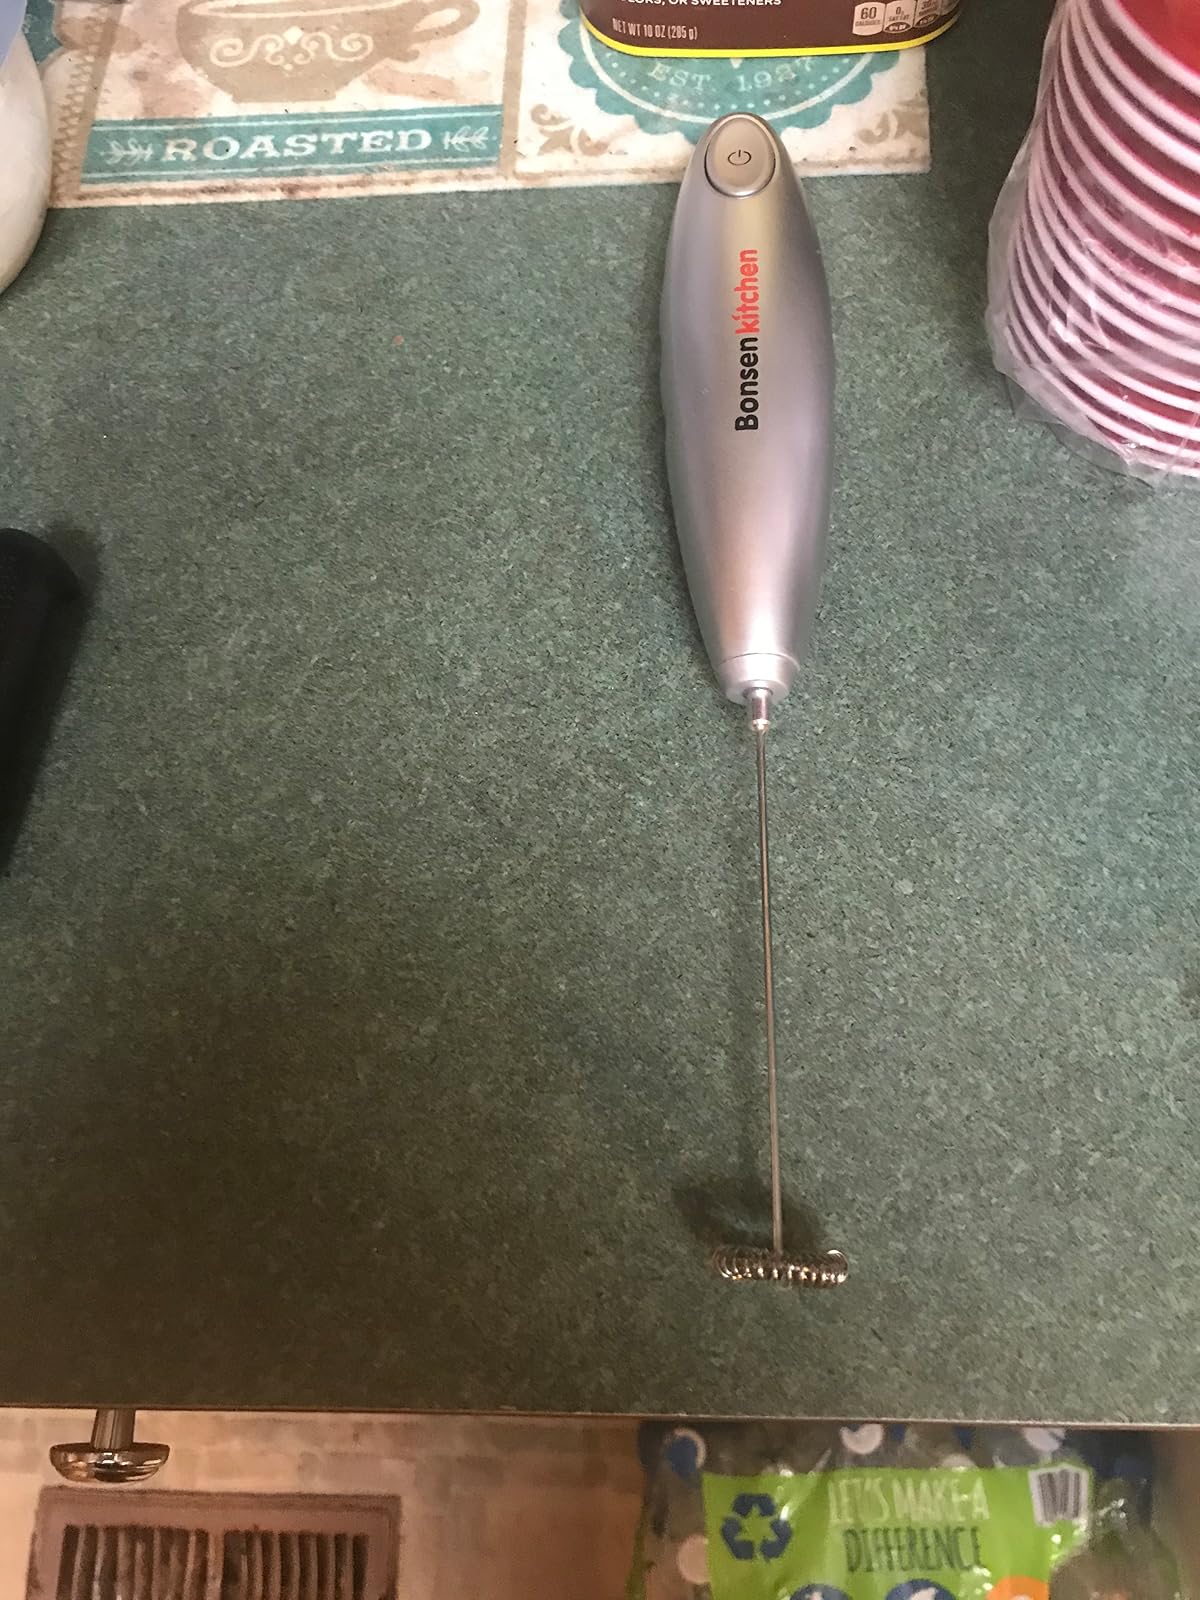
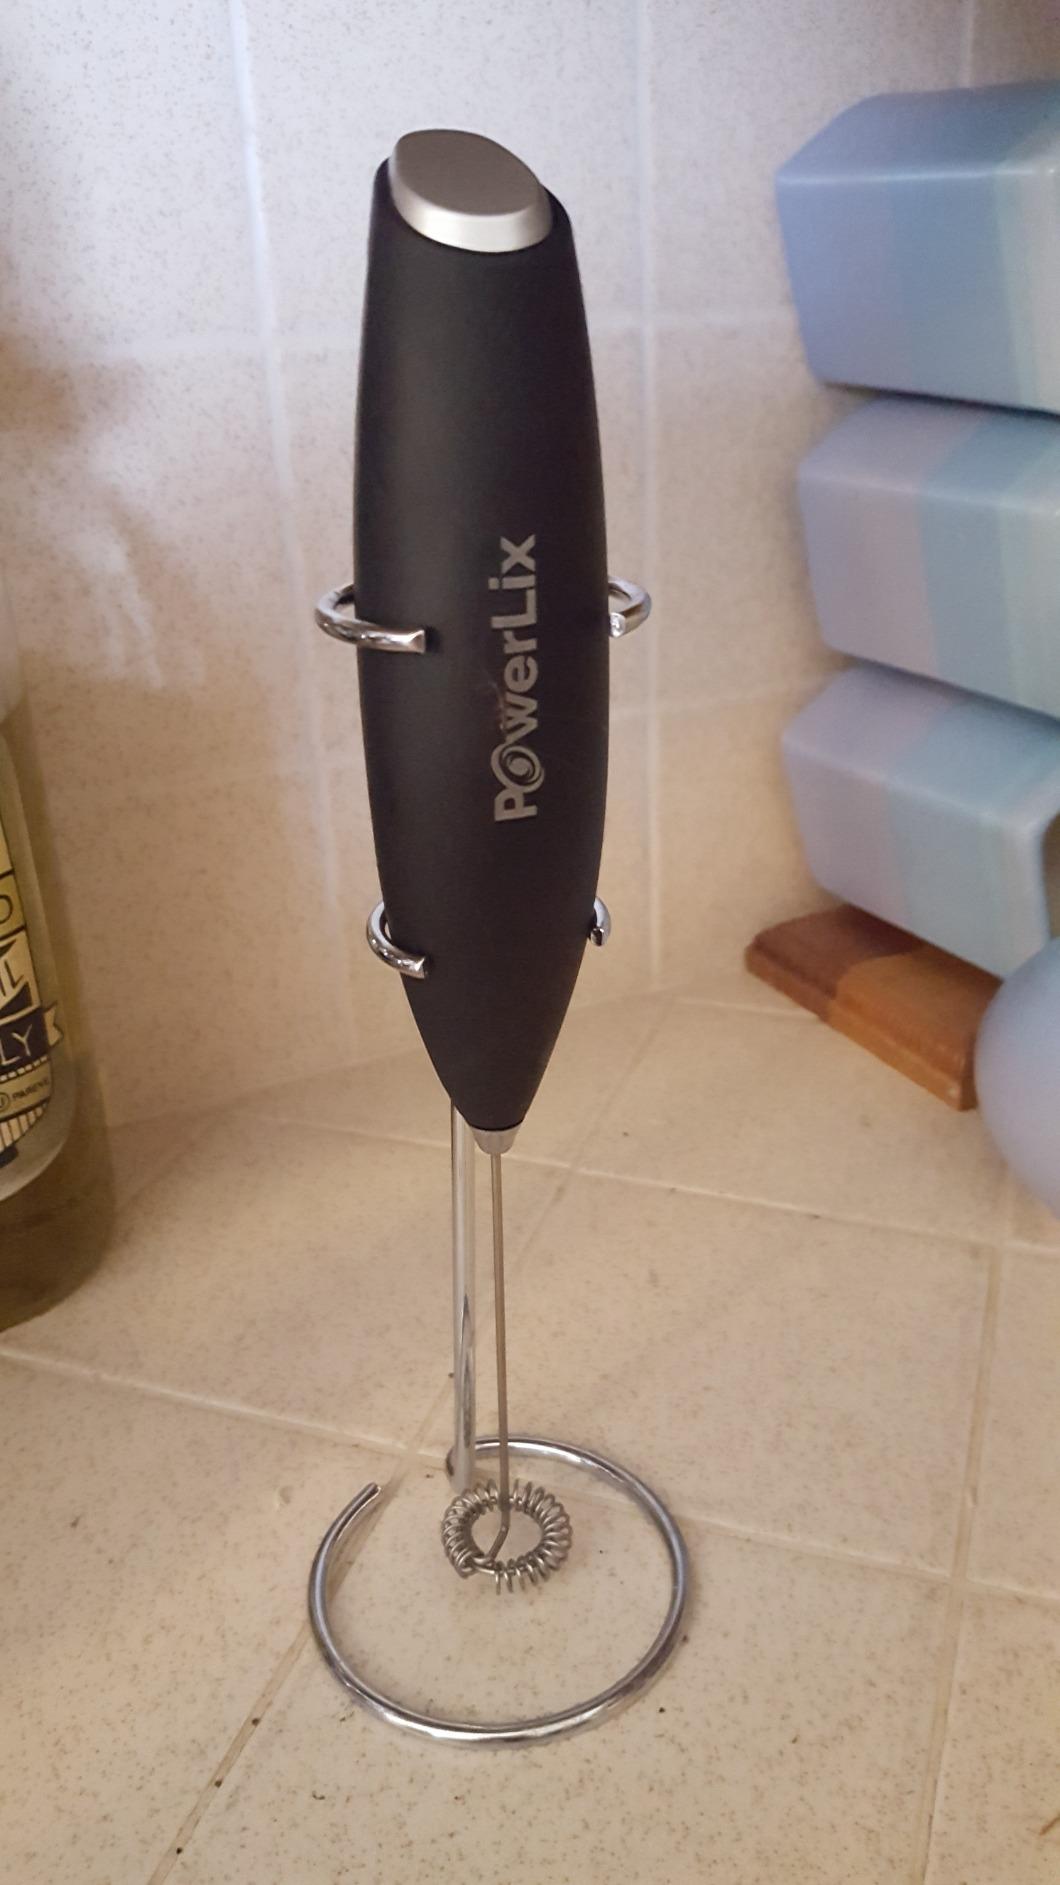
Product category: items_mixer
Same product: no